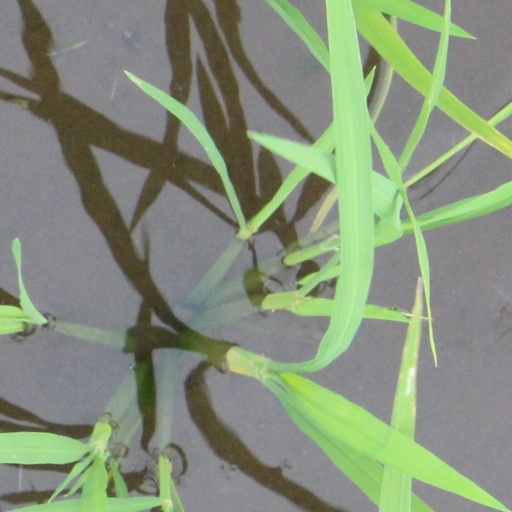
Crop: rice